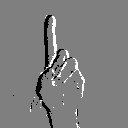
ASL letter: d